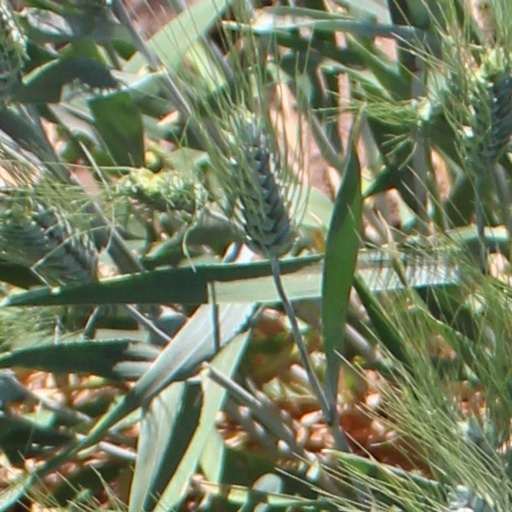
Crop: wheat